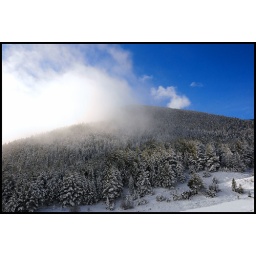
View from the road above the town as low clouds moved over the mountainside.